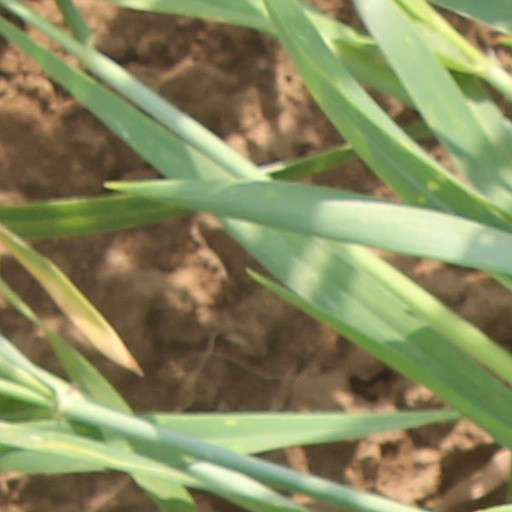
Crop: wheat